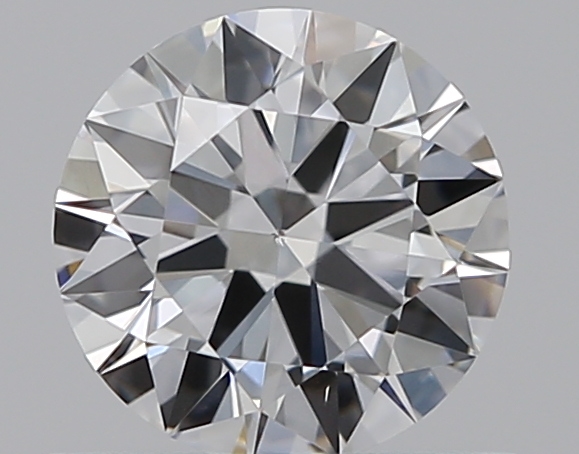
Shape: round
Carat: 0.5
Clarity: VS2
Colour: E
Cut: EX
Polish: EX
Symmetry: EX
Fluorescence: F
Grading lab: GIA
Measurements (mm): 5.15 x 5.18 x 3.07